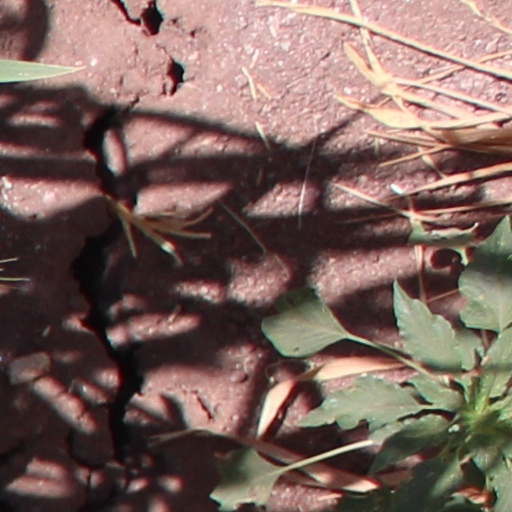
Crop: wheat